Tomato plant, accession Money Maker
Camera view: tilt-top (135 deg); turntable rotation: 300 degrees
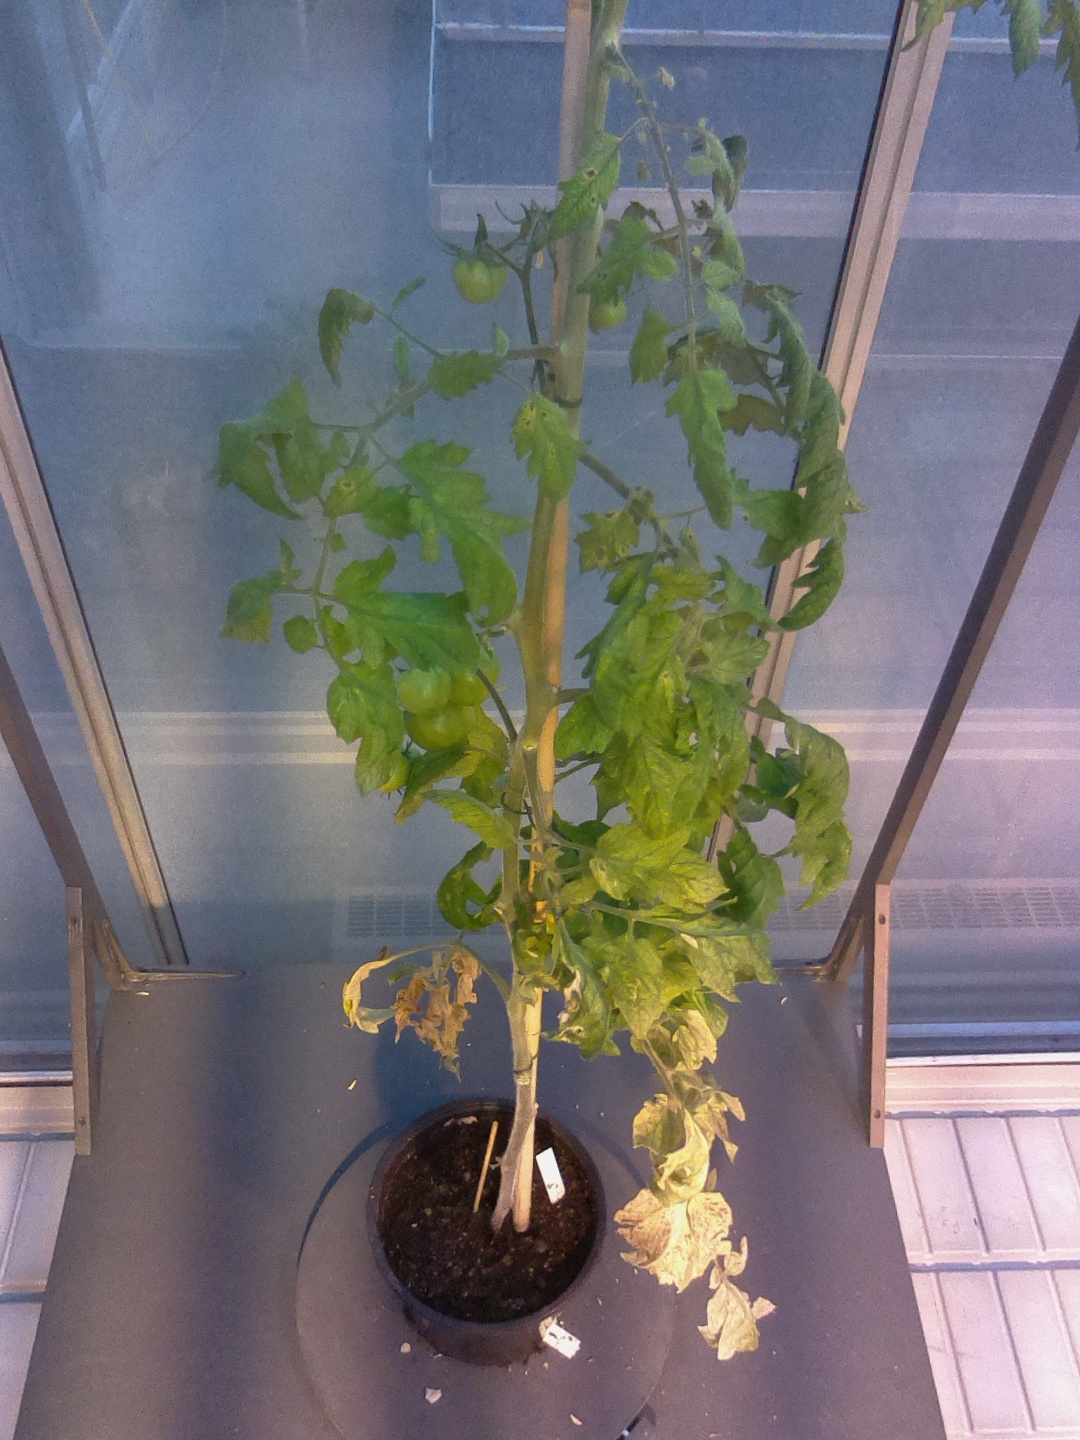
BBCH growth stage 78: 80% -90% of final fruit size